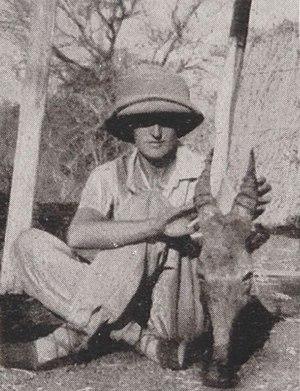
Solange de Ganay au Sénégal
Solange de Ganay, née le 17 décembre 1902 à Salbris et décédée le 25 août 2003 dans le 8ᵉ arrondissement de Paris, est une ethnologue française, ayant notamment travaillé sur le peuple Dogon avec Germaine Dieterlen, Marcel Griaule et Jean Rouch.